Frank Gifford

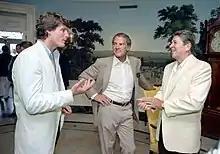
Gifford (center) with Christopher Reeve and President Ronald Reagan in 1983.

After his playing days ended, Gifford became a broadcaster for CBS, covering football, golf and basketball. When "Monday Night Football" was launched in 1970, ABC had originally planned to have Gifford in their broadcast booth, but he still had a year remaining on his contract with CBS. Instead Gifford recommended his friend Don Meredith who was hired. The following year, Gifford replaced Keith Jackson as "Monday Night Football"'s play-by-play announcer, and remained involved with the show for 27 of its next 28 years. His low-key delivery provided a perfect counterbalance to broadcast partners Meredith and Howard Cosell. In an era with only three television broadcast networks, the series became the longest-running prime-time sports program in television history, and developed into one of television's most valuable franchises.